Linda Ejiofor

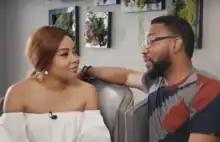
Ejiofor with her husband in 2018

On 4 November 2018, she announced her engagement to "Tinsel" actor Ibrahim Suleiman and married him four days later. The couple welcomed their first child Keon Iman Suleiman on 9 July 2020.